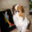
Label: dog